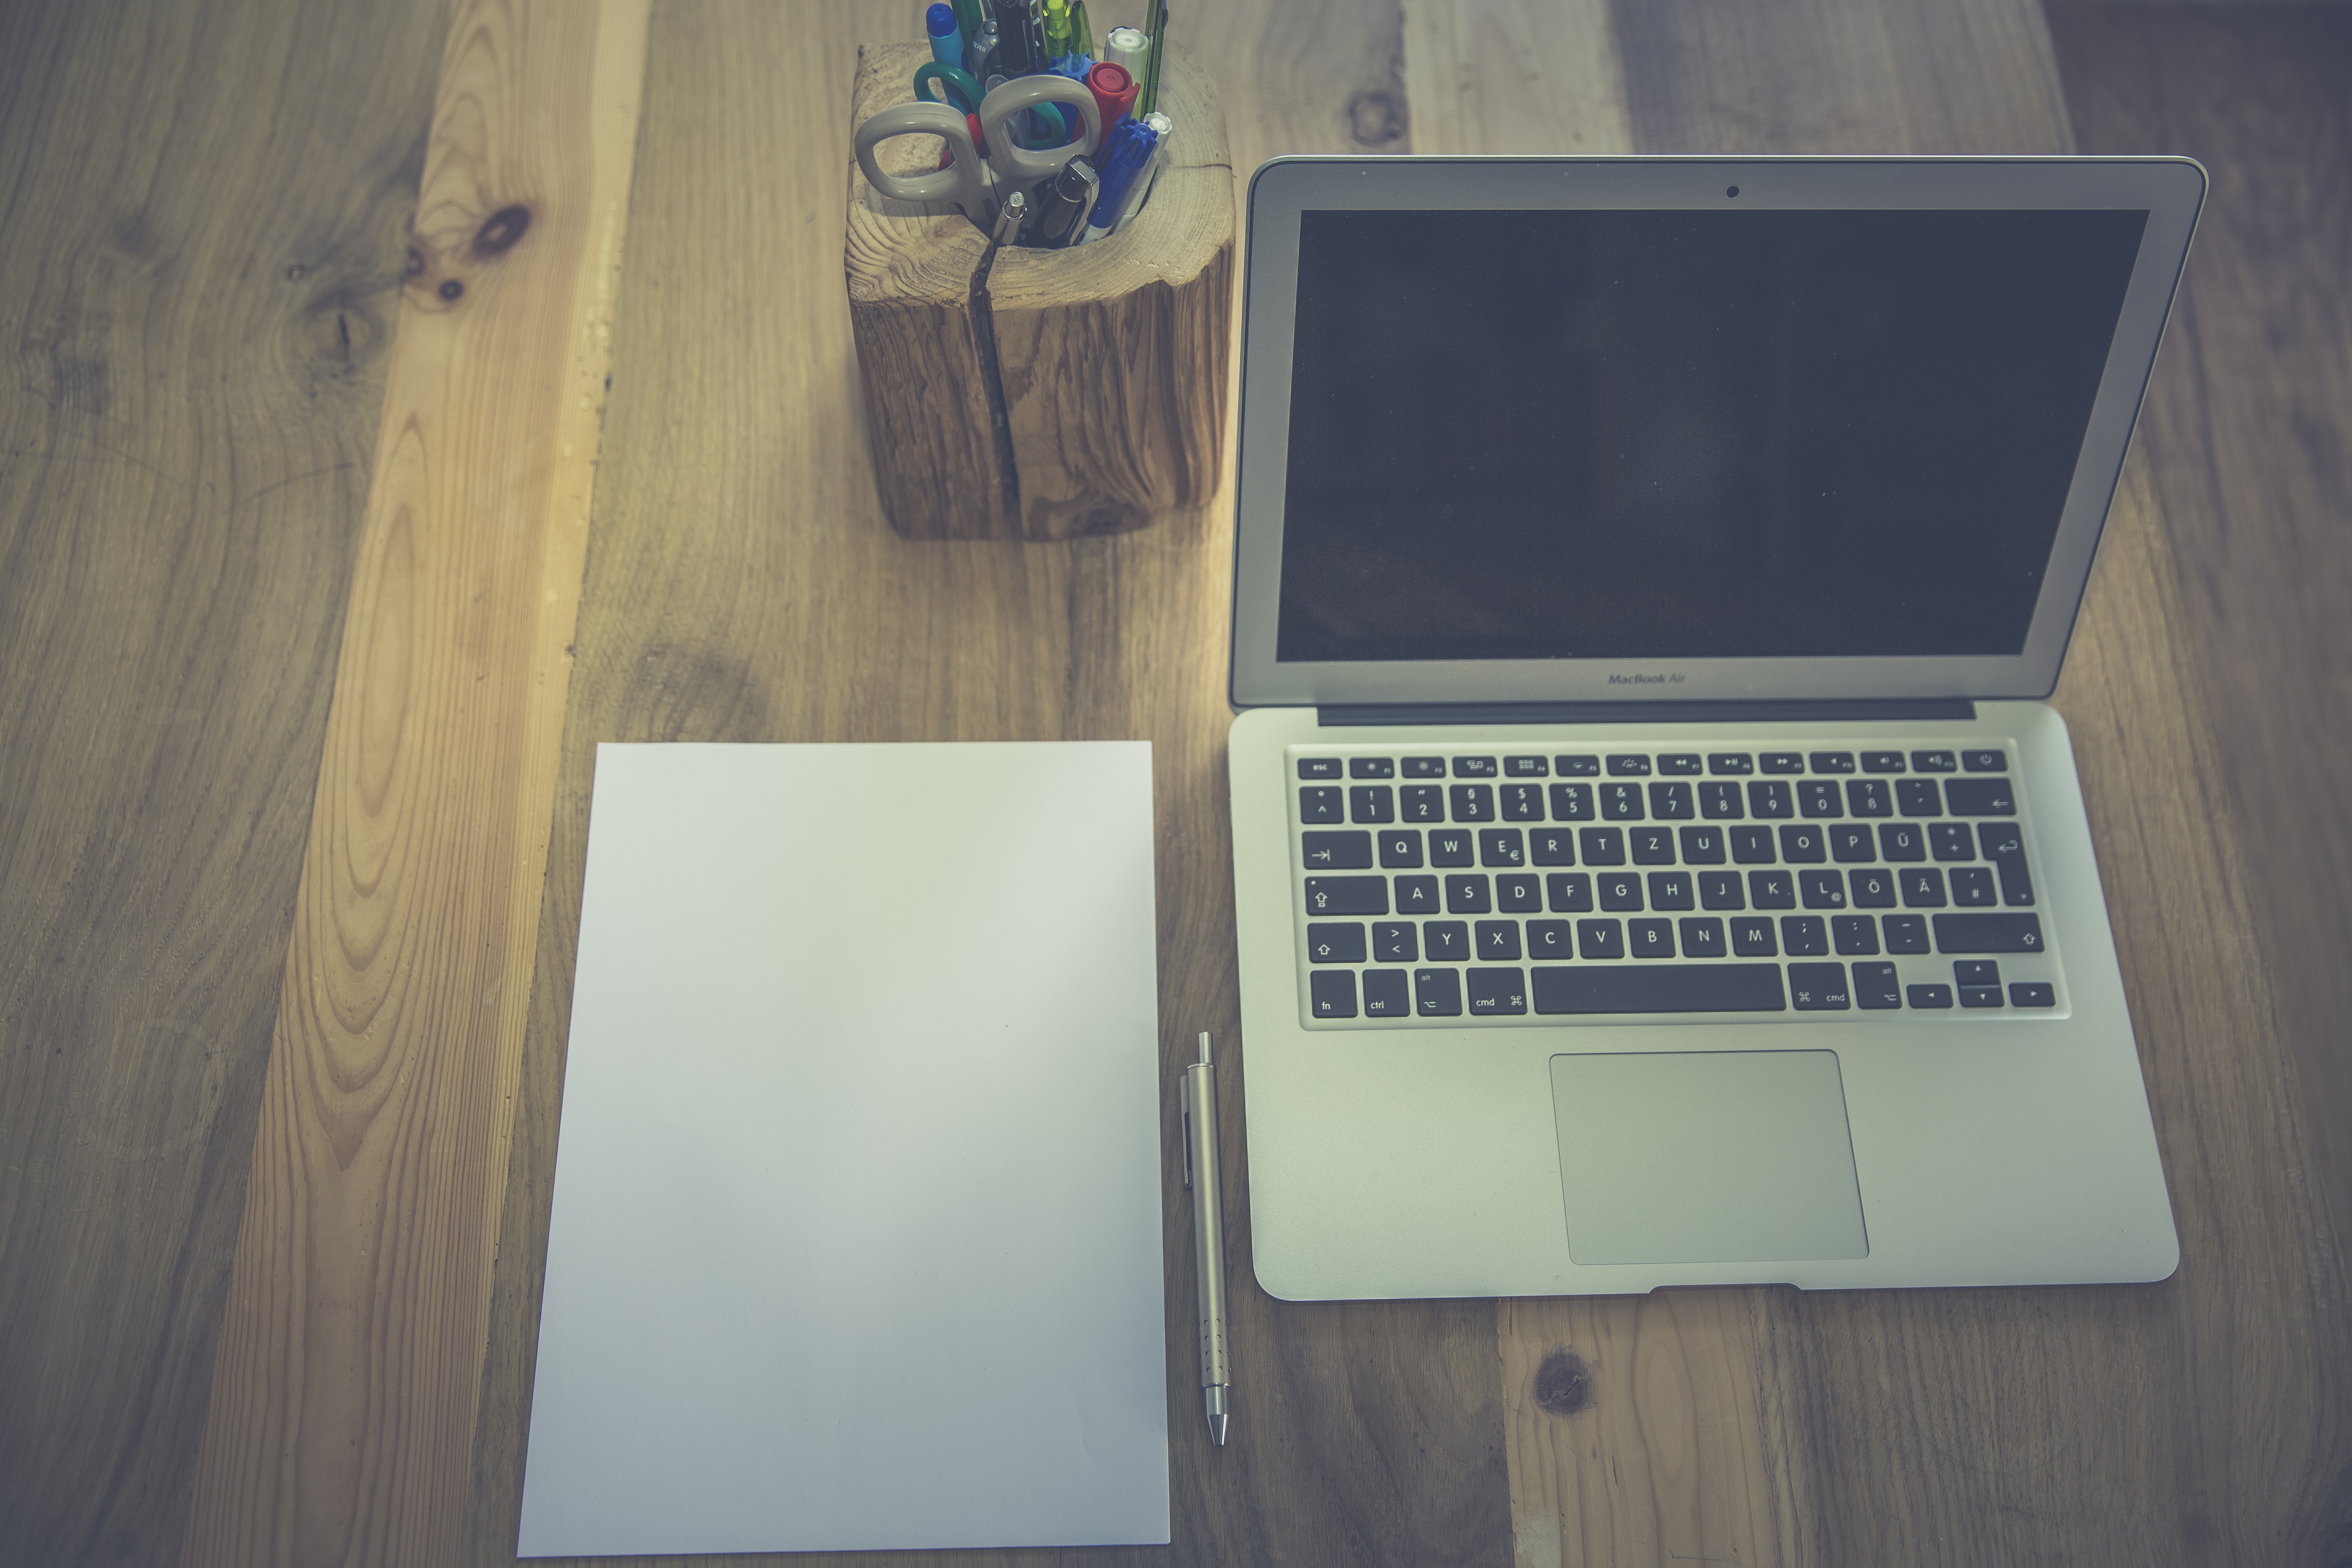
laptop, desk, computer, work, apple, wood, keyboard, white, vintage, retro, house, wall, color, office, blue, business, profession, room, interior design, monitor, art, drawing, design, style, workplace, graphic design, computer accessories, wood desk